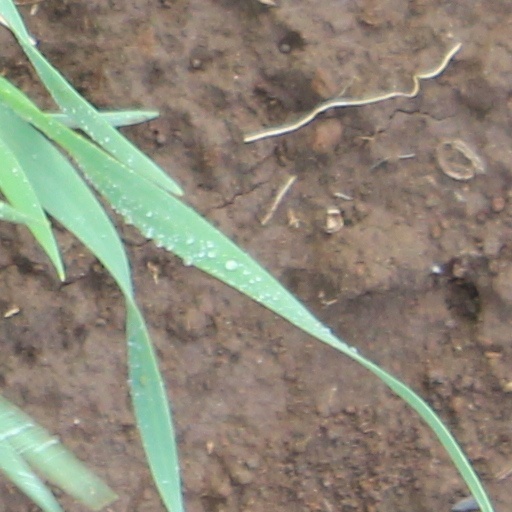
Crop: wheat